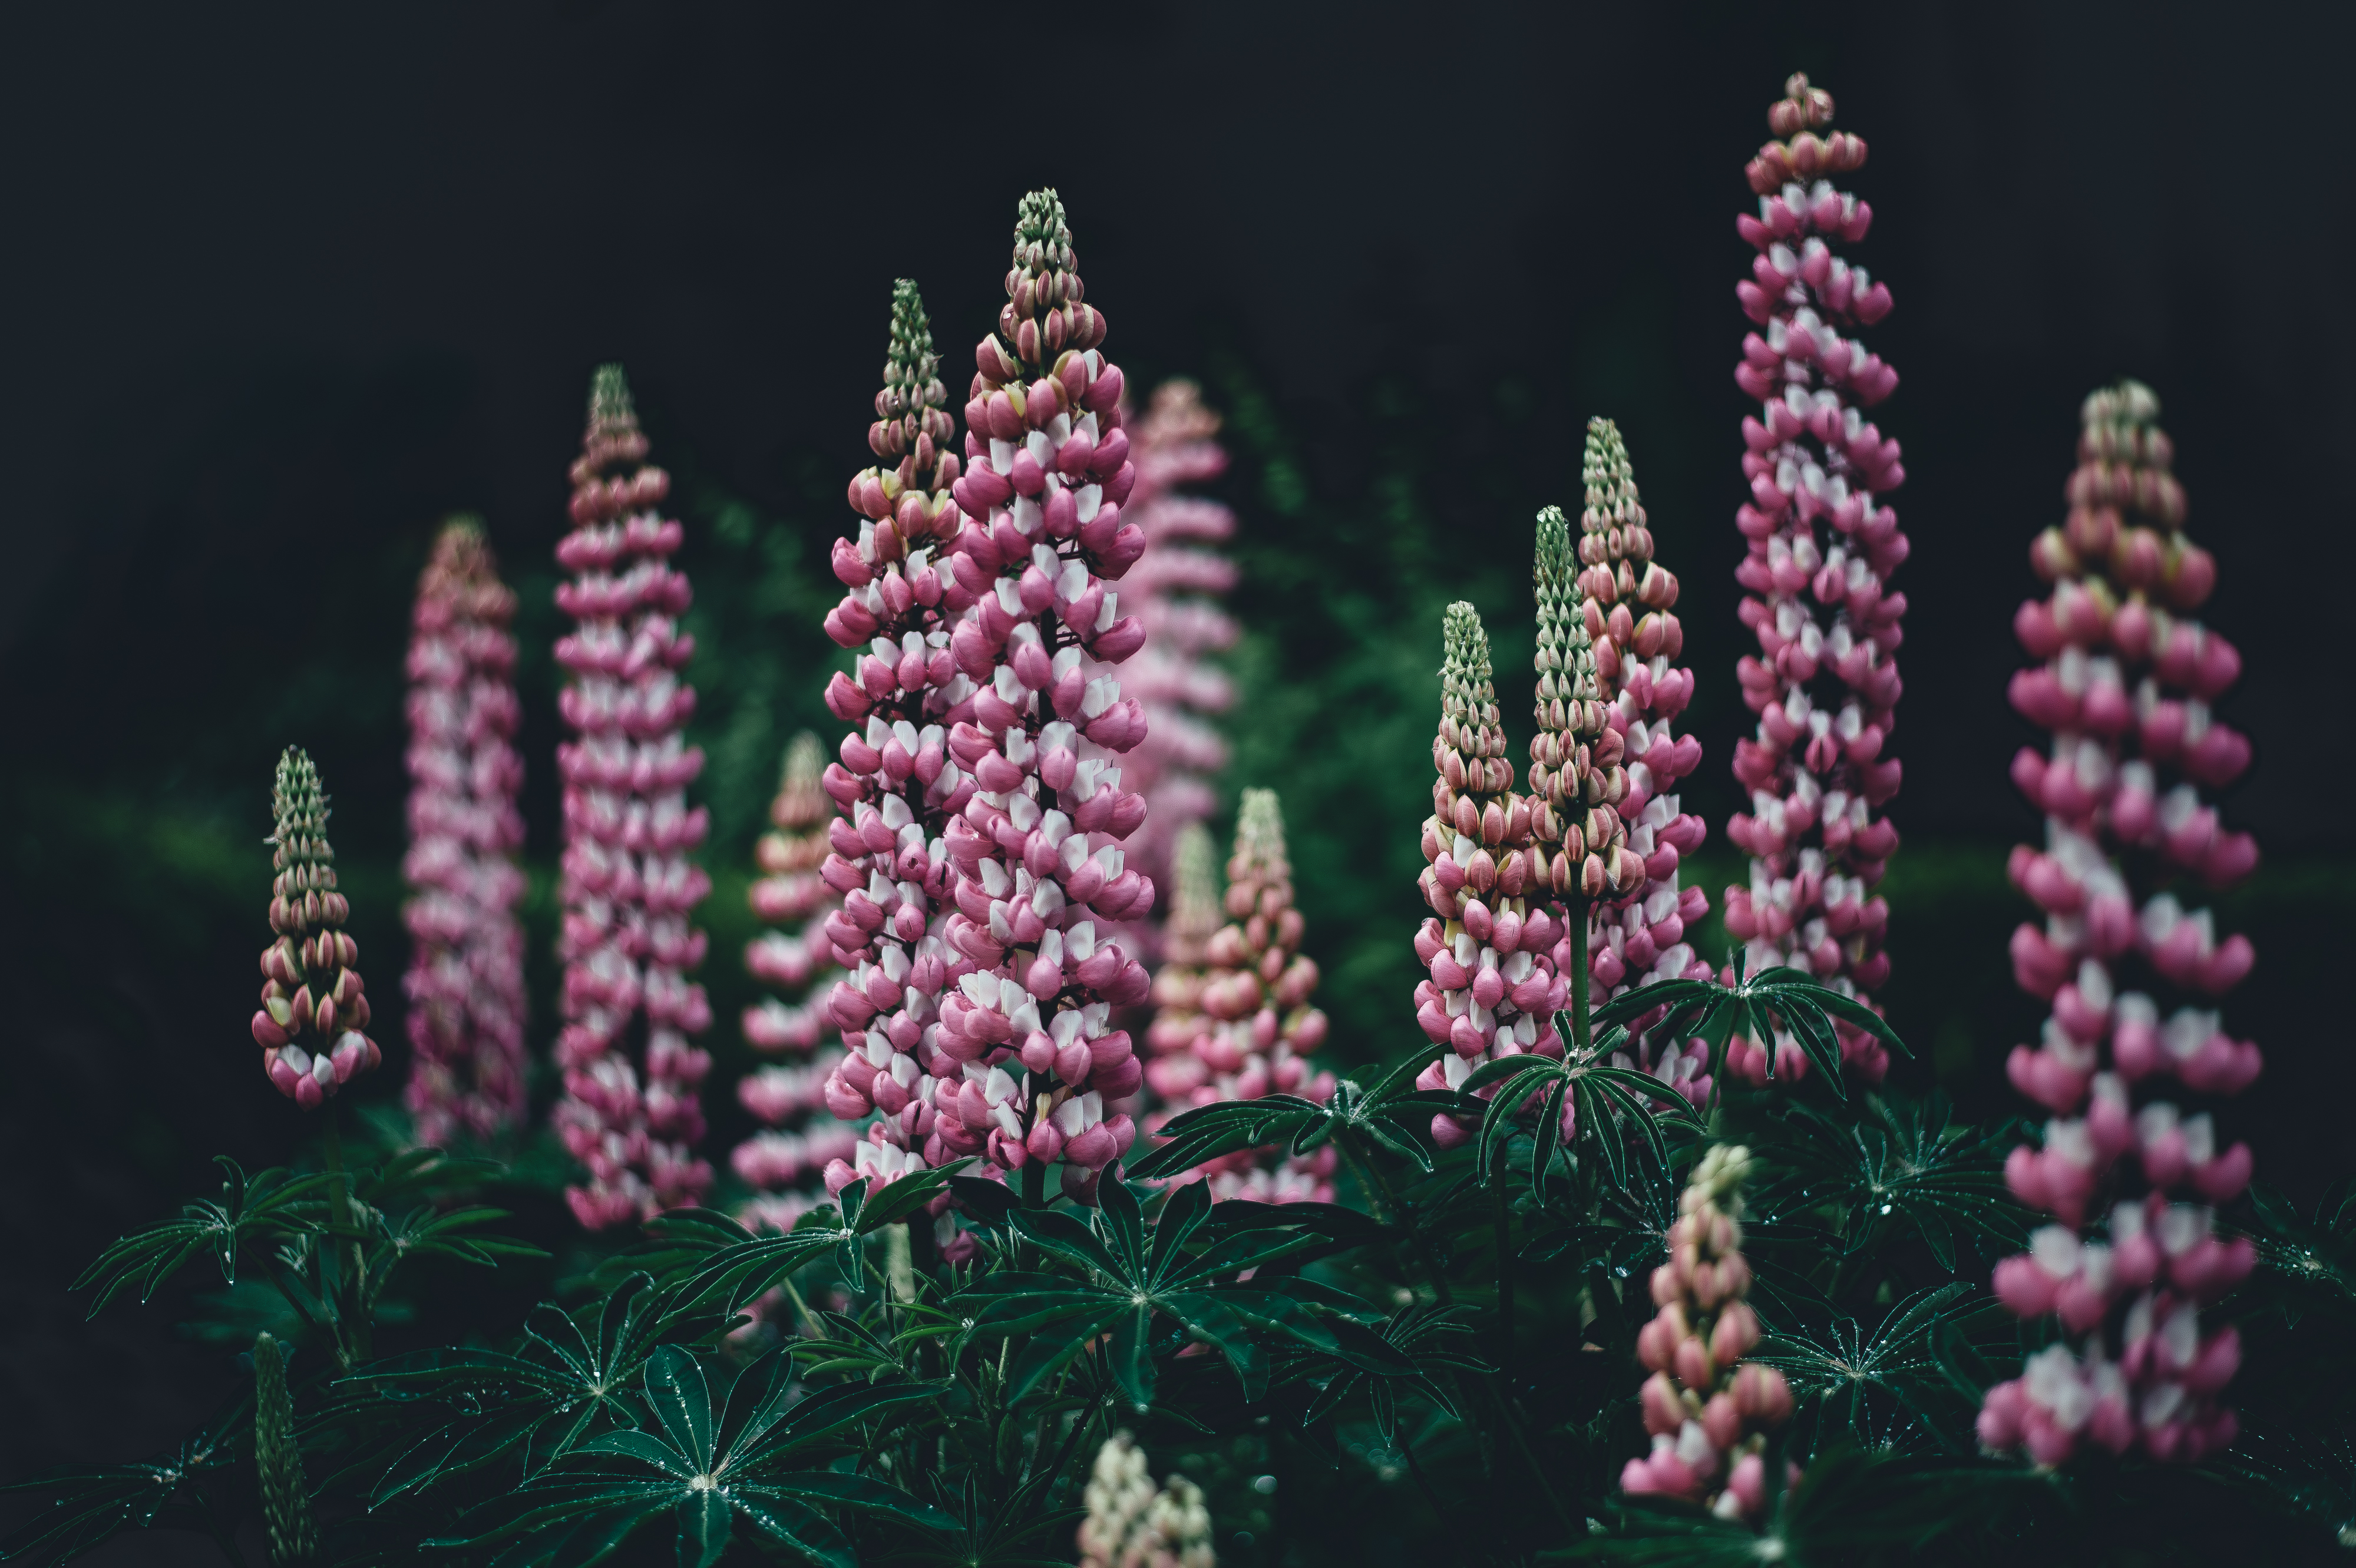
tree, branch, plant, flower, dark, botany, pink, fir, flora, christmas tree, christmas decoration, lupin, macro photography, land plant